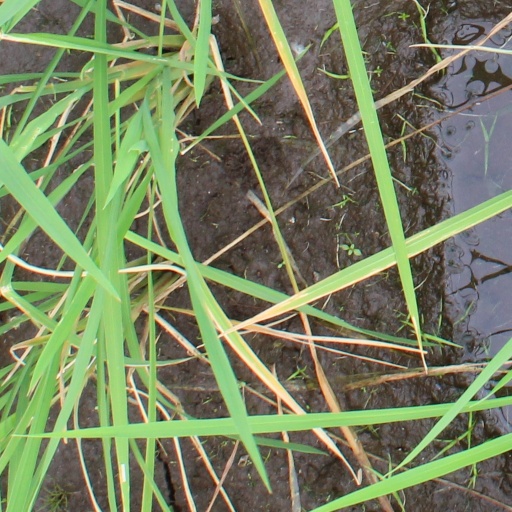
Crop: rice